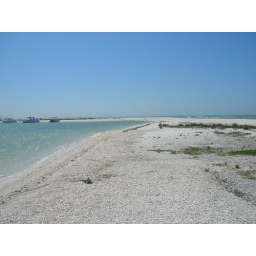
sand bar in the gulf